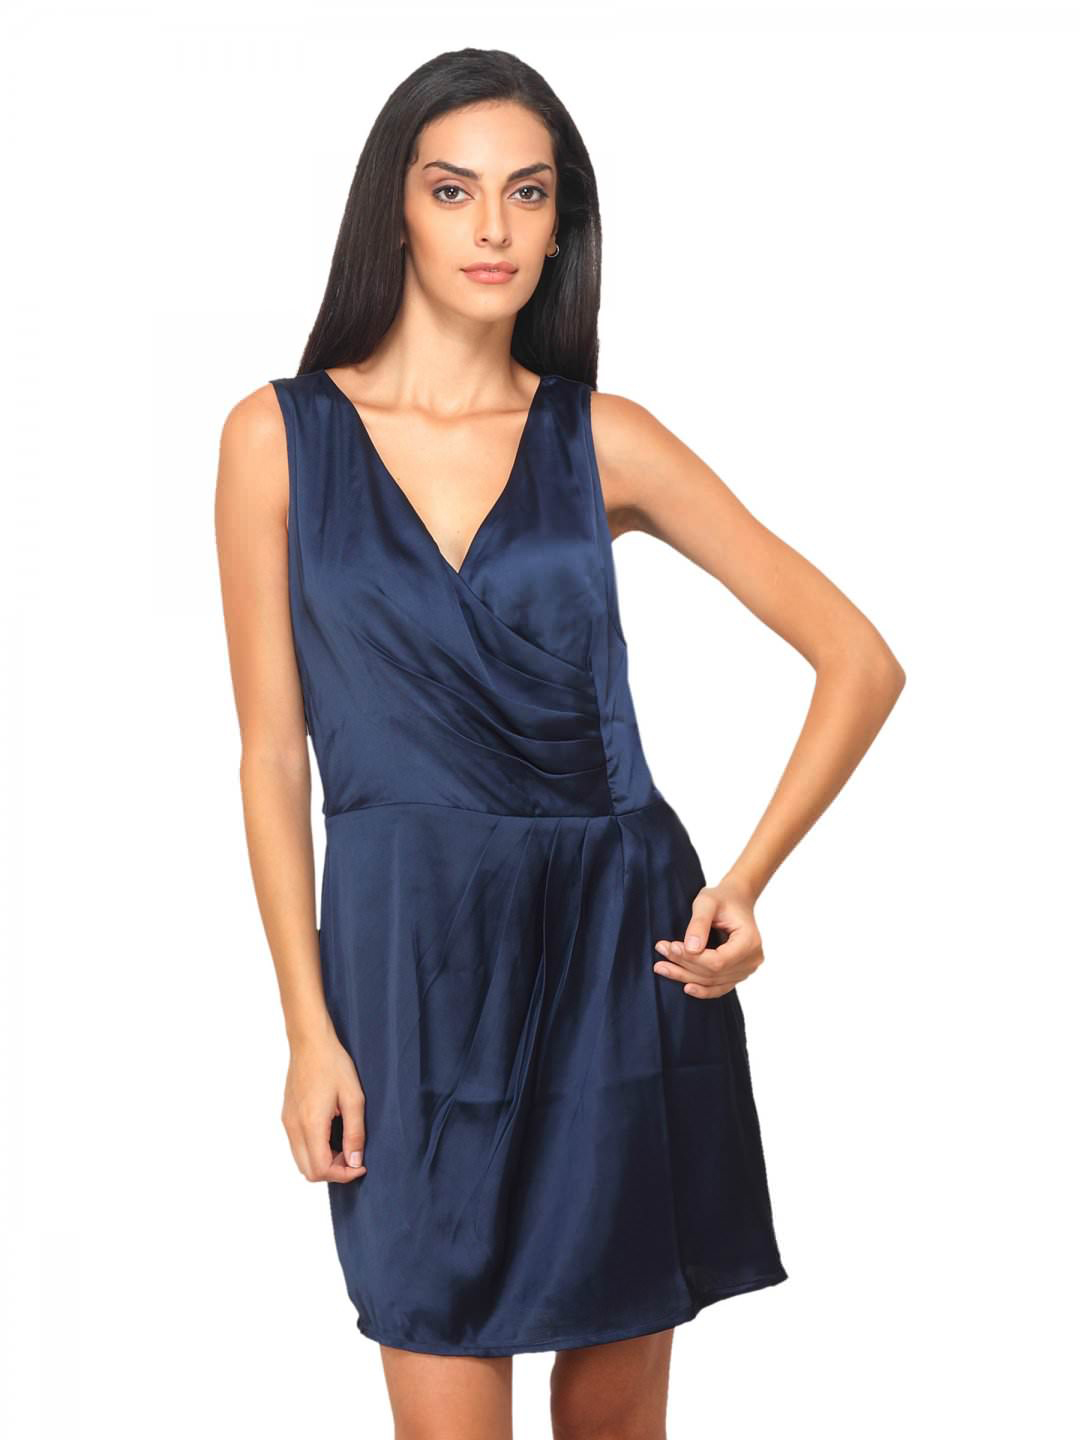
Femella Women Navy Blue Dress
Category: Apparel / Dress / Dresses
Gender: Women
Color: Navy Blue
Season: Summer 2012
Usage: Casual